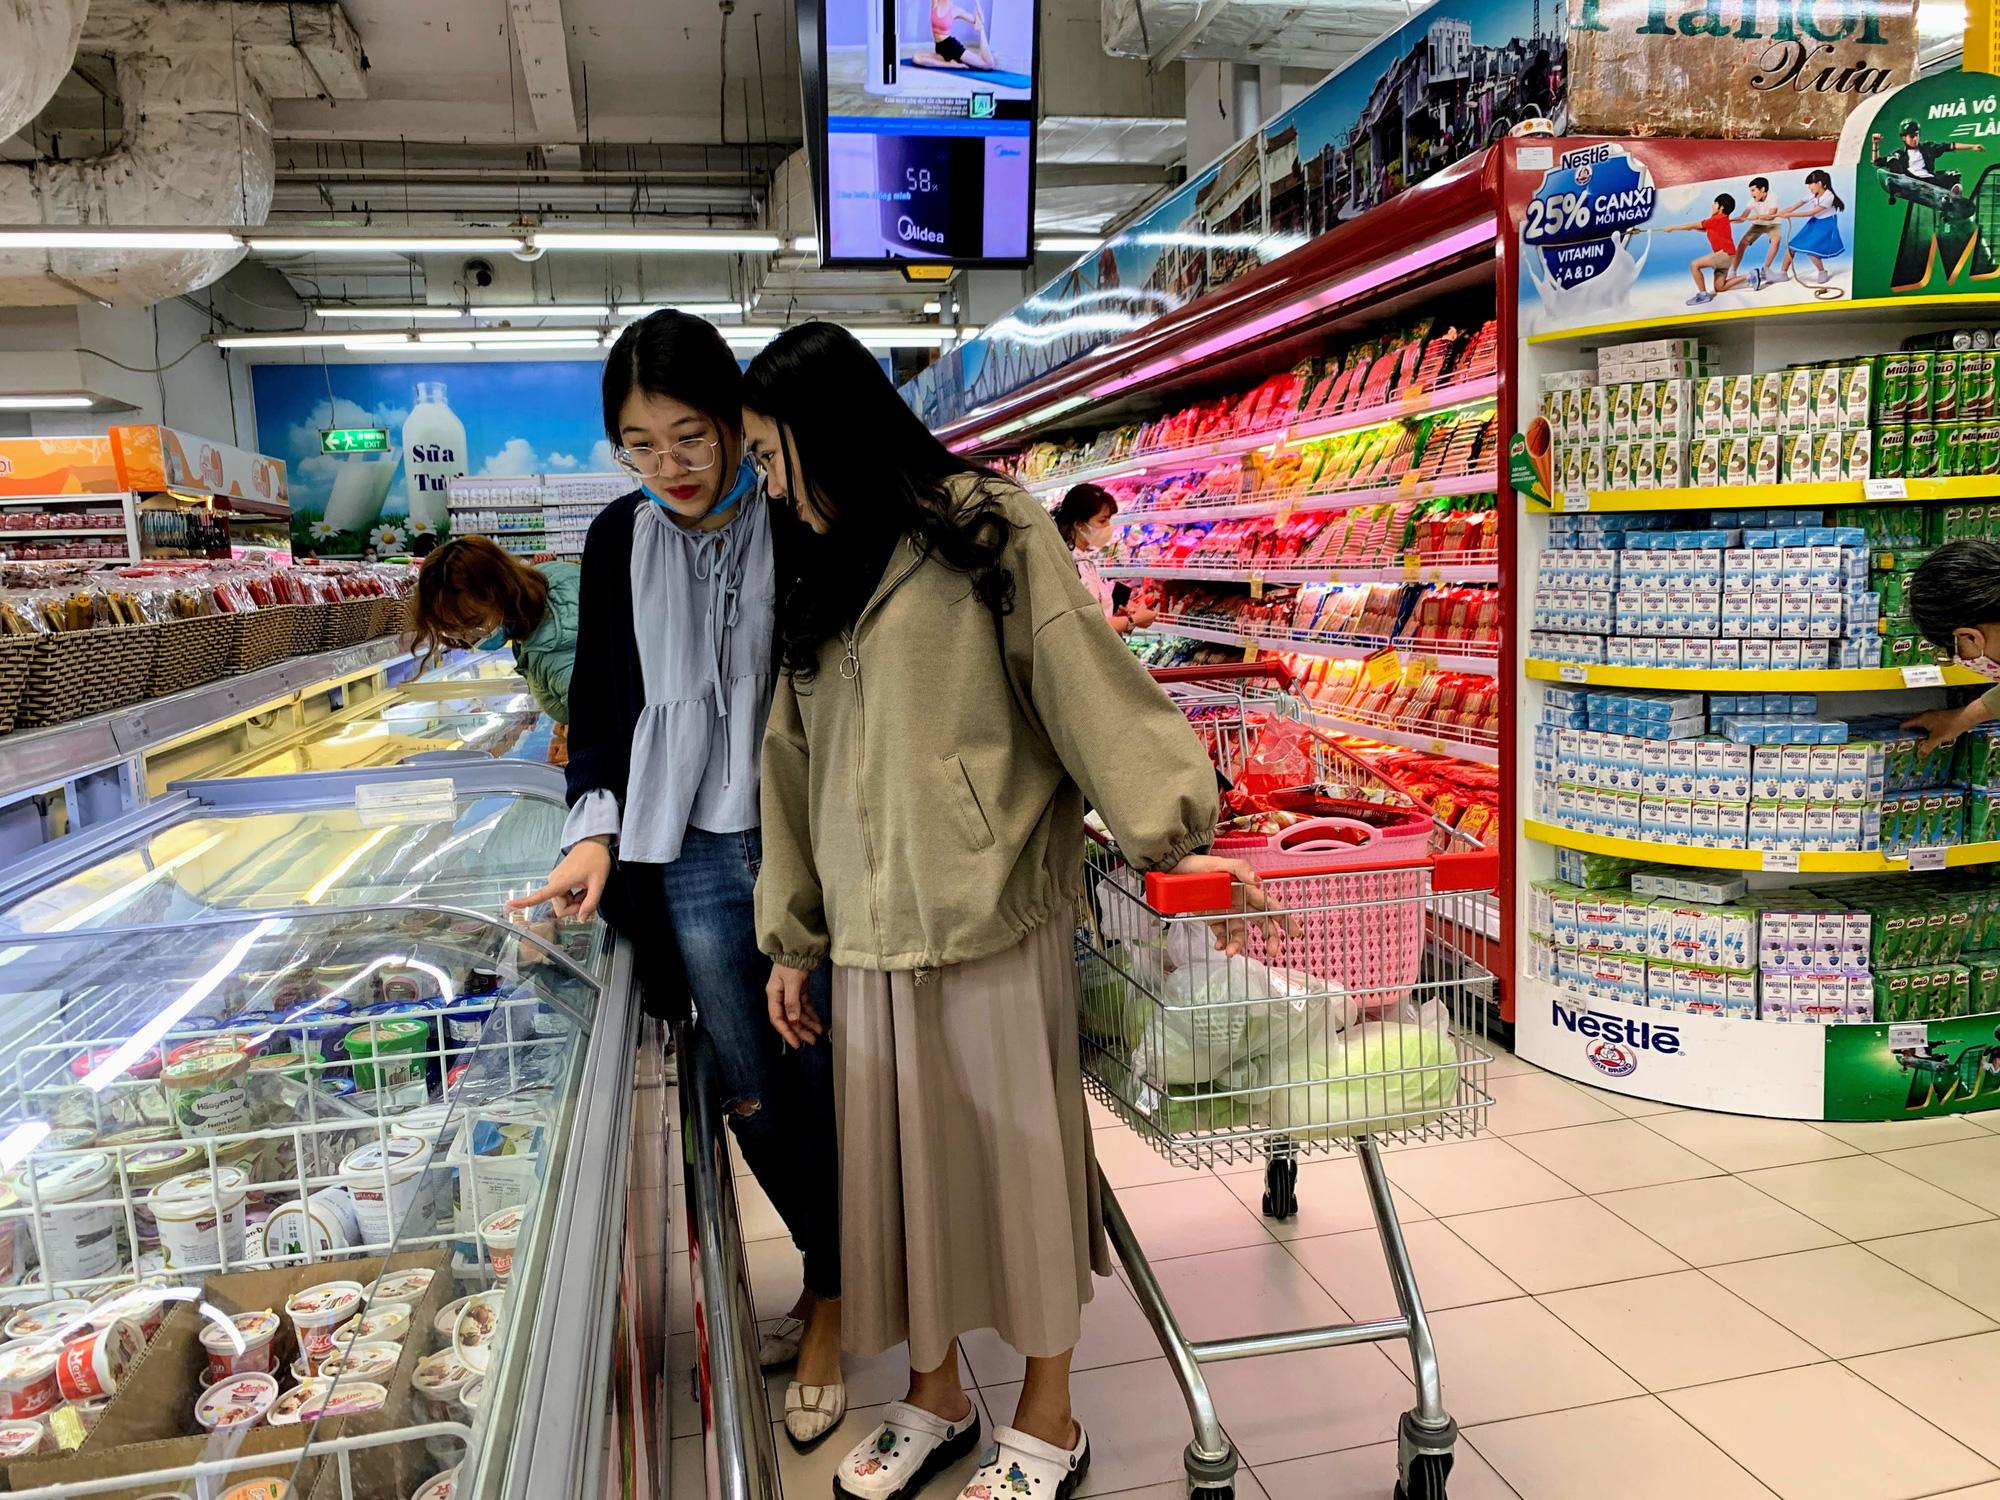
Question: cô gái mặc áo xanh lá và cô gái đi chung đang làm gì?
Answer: đang lựa kem